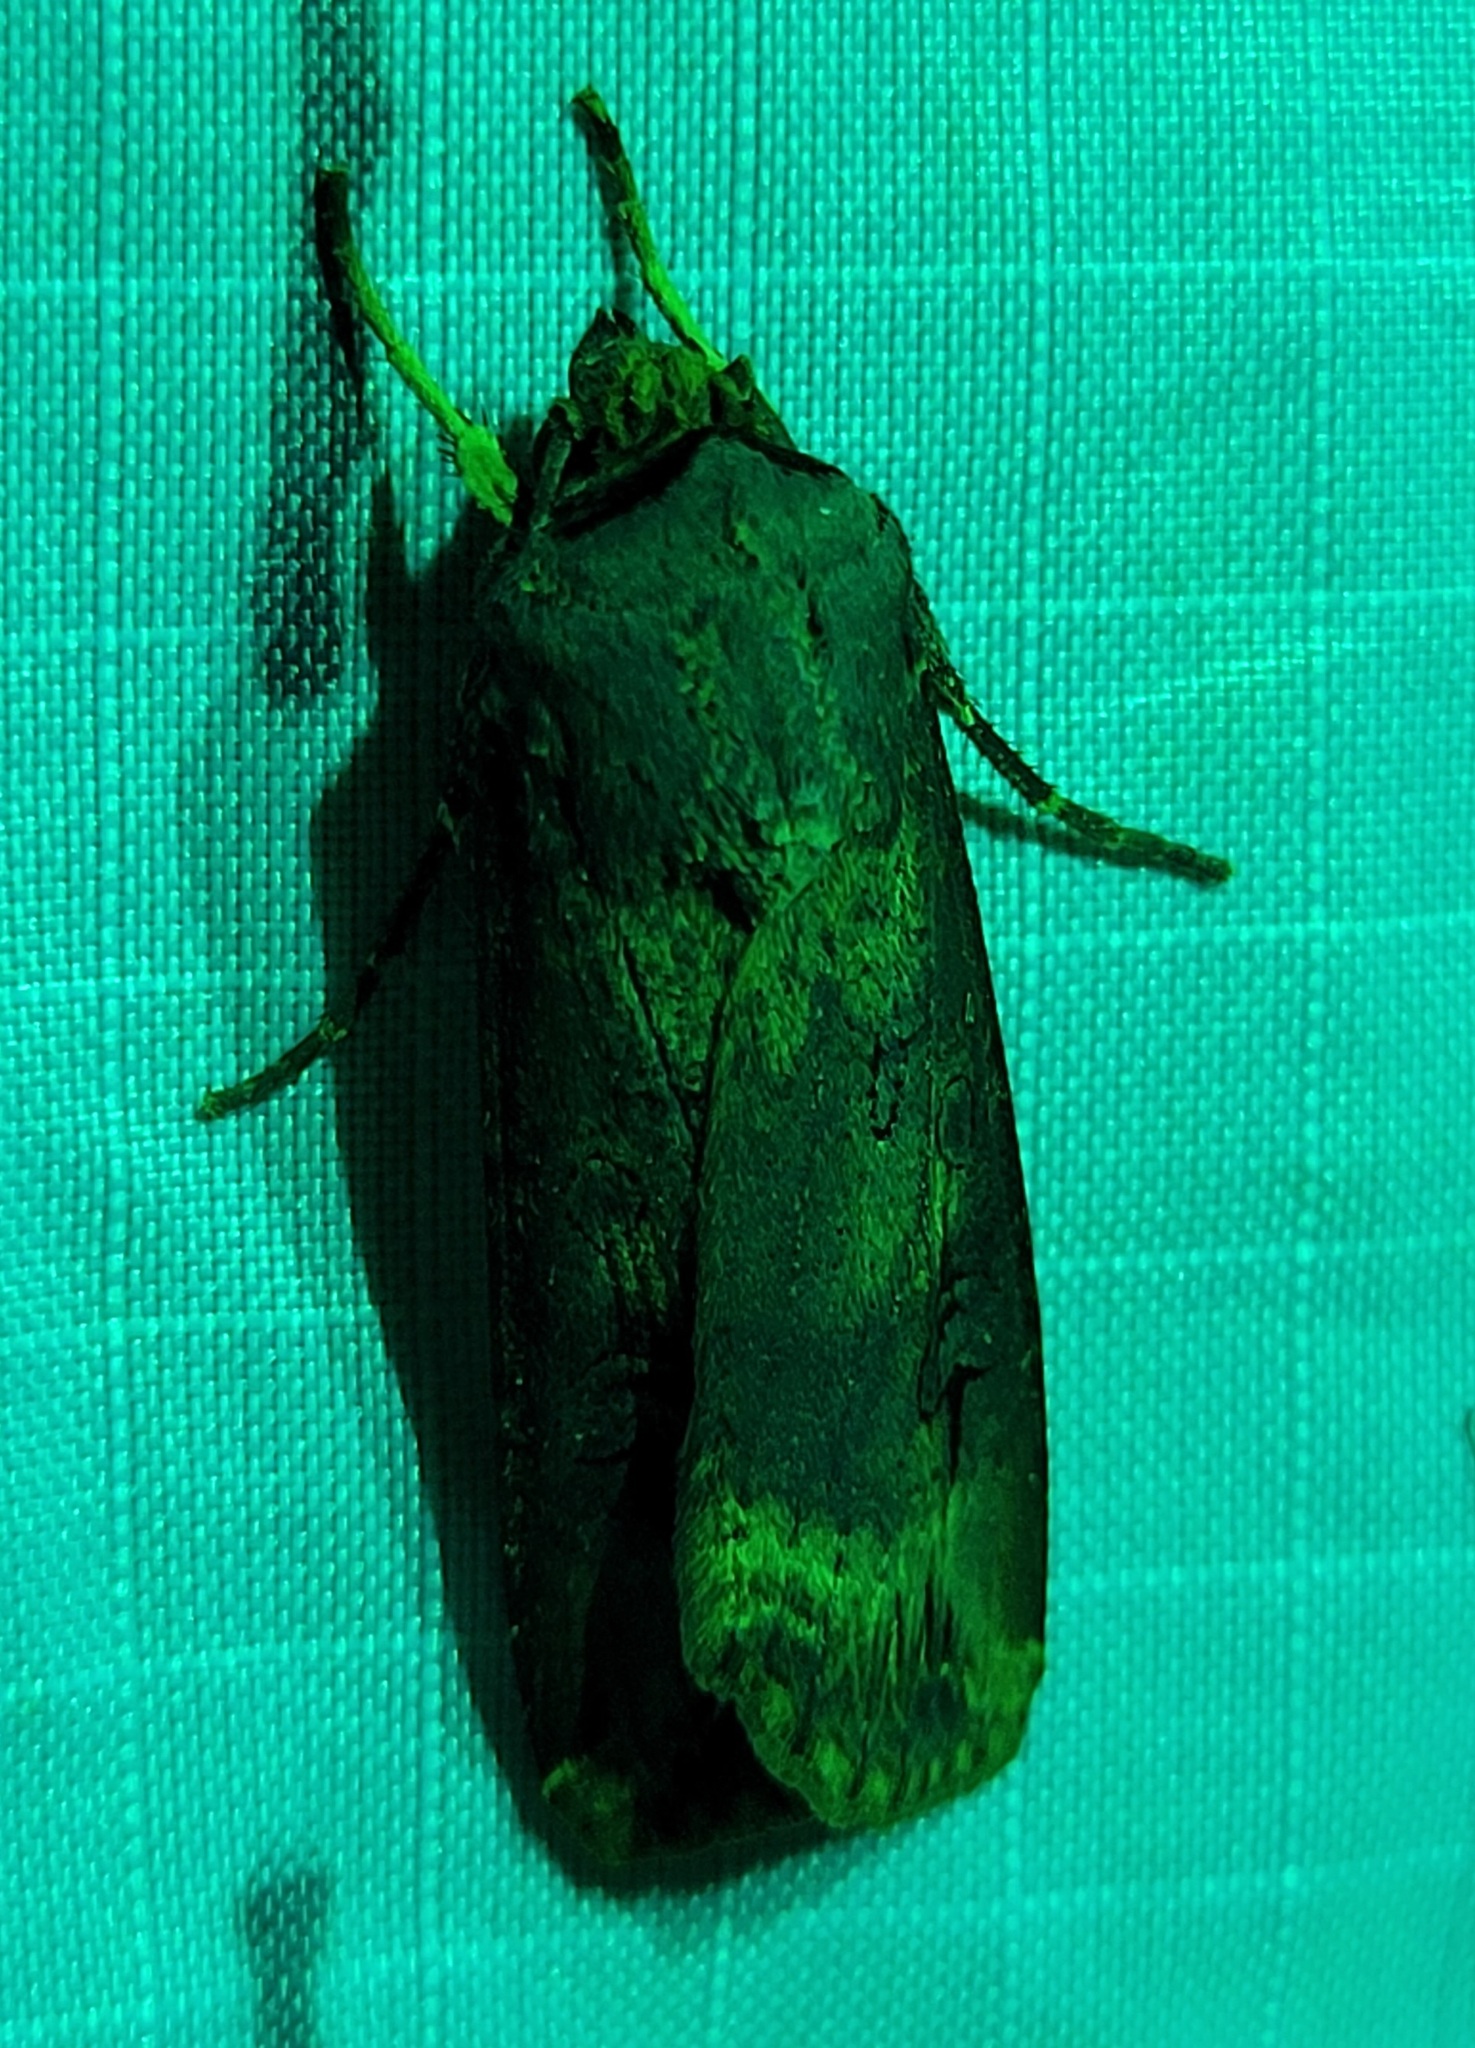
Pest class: cutworms